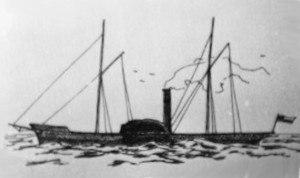
Le bateau à roues à aubes Paquete de Maule était un navire marchand de la marine chilienne construit aux États-Unis en 1861 pour caboter le long de la côte chilienne.
La capture du Paquete de Maule était une opération navale espagnole en fin de la seconde expédition de Chiloé pendant la guerre hispano-sud-américaine. La frégate à hélicesBlanca a capturé le bateau à roues à aubes chilien Paquete de Maule qui transportait des soldats chiliens.